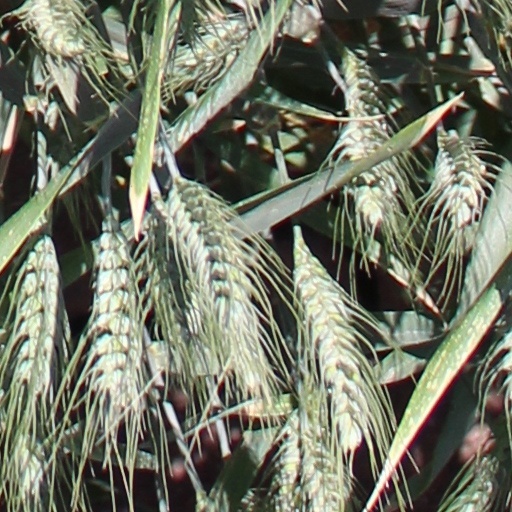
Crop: wheat